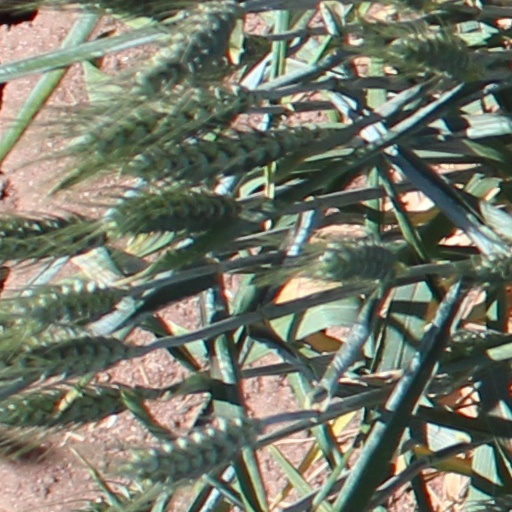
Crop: wheat